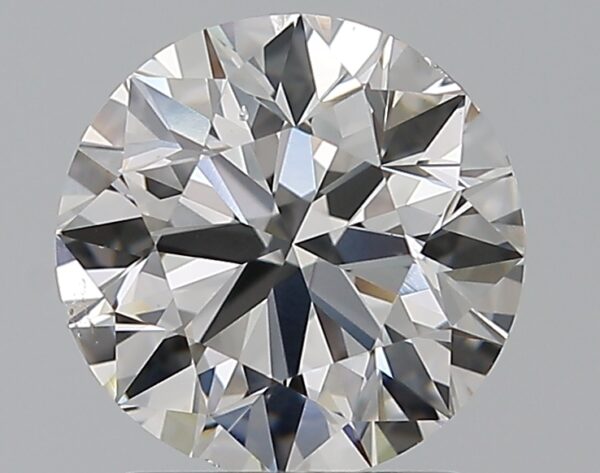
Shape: round
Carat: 1.5
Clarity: VS2
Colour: E
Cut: EX
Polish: EX
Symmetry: EX
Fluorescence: N
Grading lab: GIA
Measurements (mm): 7.24 x 7.29 x 4.57